Pope Benedict XIII

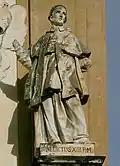
Statue of Pope Benedict XIII in Palermo

The process for his beatification was opened in Tortona in 1755 under Pope Benedict XIV but it did not at all advance and so was stalled. On 21 February 1931, also in Tortona, the process was revitalized but the presumed doubts about the morality of the late pontiff's Cardinal Secretary of State, Niccolò Coscia, caused its closing in 1940.